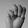
ASL letter: M